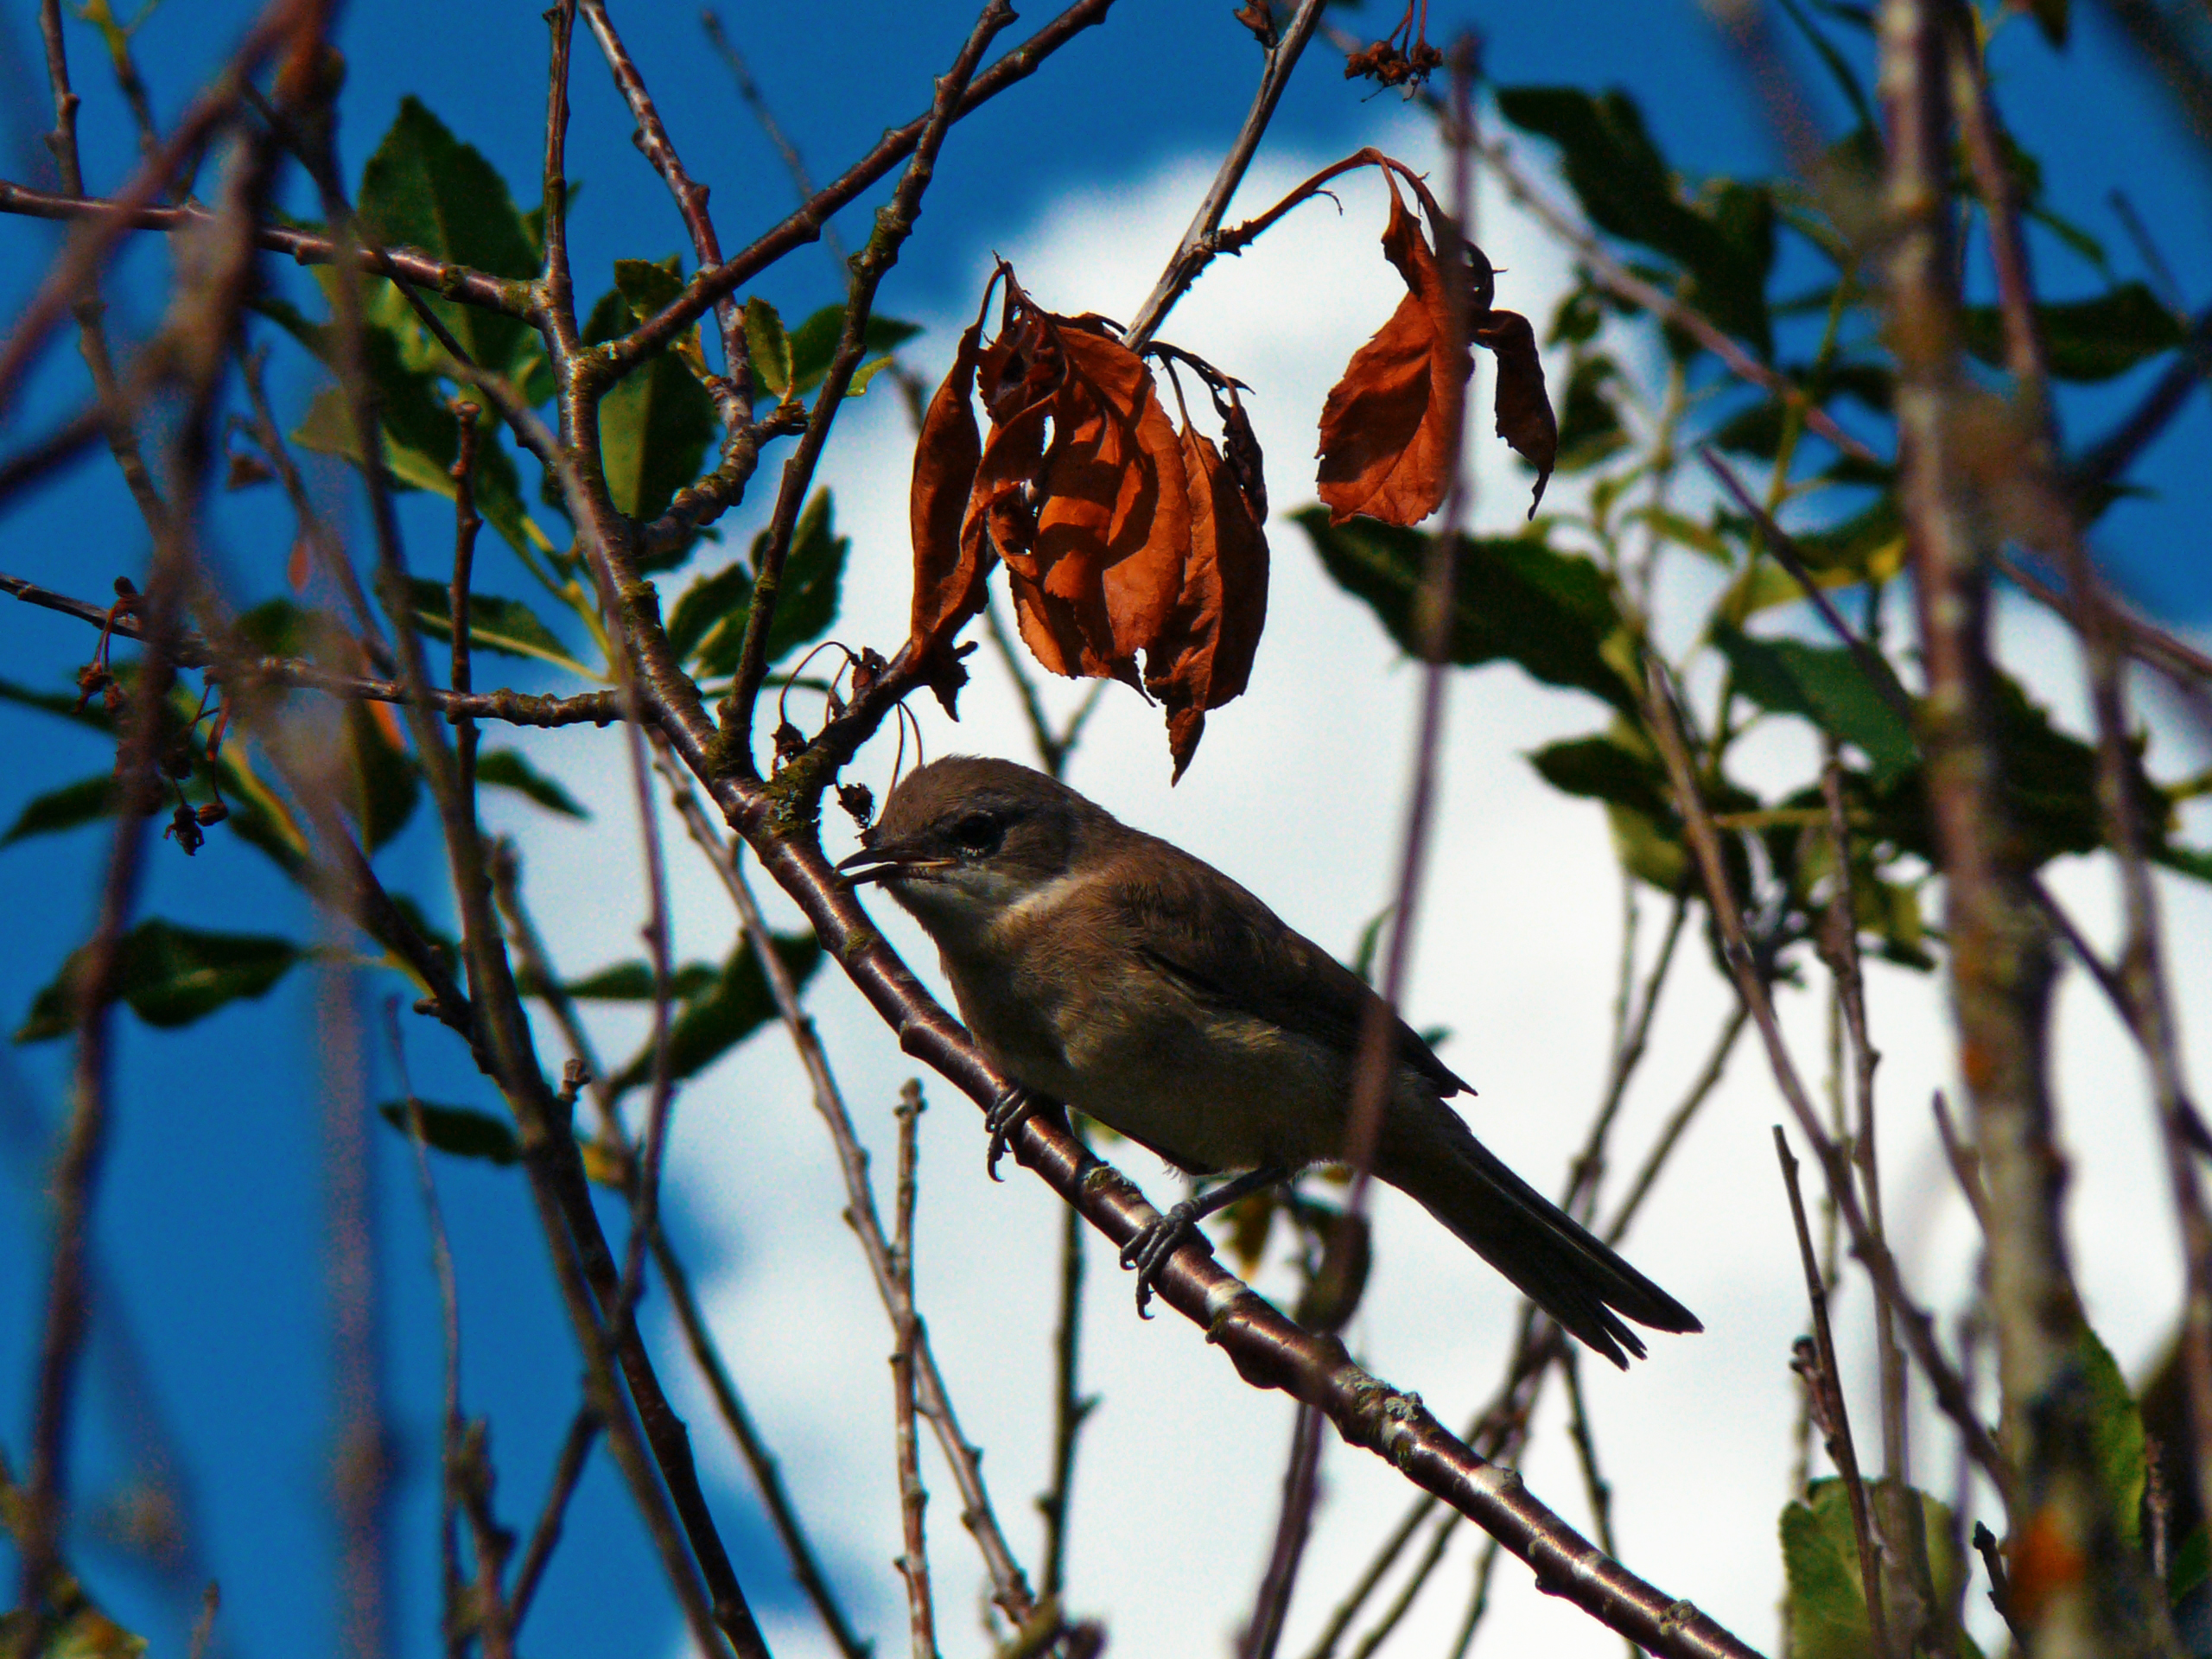
images, bird, sky, plant, beak, twig, branch, wood, feather, tree, songbird, perching bird, wildlife, plant stem, cloud, old world flycatcher, sparrow, terrestrial animal, finch